Elmira Prison

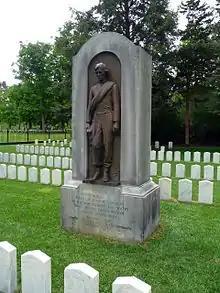
Confederate monument at Woodlawn National Cemetery in Elmira

Five days after the camp opened, Surgeon Charles T. Alexander was ordered to inspect the Camp at Colonel Hoffman's request. Alexander found two major problems with the camp that he detailed in his report. The first was that of the camp's sanitary conditions. The sinks near Foster's Pond contained stagnant water, and he feared if they were not cleaned, they might "become offensive and a source of disease." He recommended the construction of new sinks. Hoffman did not heed these warnings. By the middle of August, the number of prisoners had climbed to over 9,200. This ended up overwhelming the staff and quickly depleting supplies. Diseases soon broke out, and the death toll jumped from 11 in July to 121 by the end of August. It was not until October 27 that work finally began on the drainage system, but the cold weather kept this project from being completed until January 1. In the meantime, prisoners were subjected to stagnant and unclean water, and sickness soon prevailed throughout the camp.